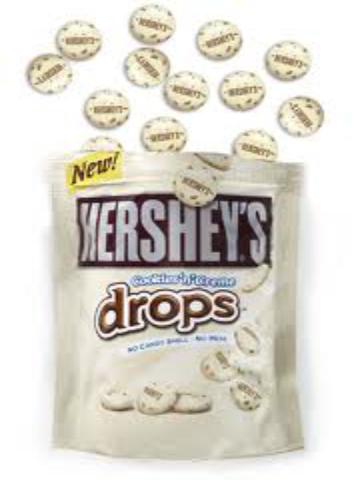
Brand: Hershey's Cookies 'n' Creme
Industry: Food